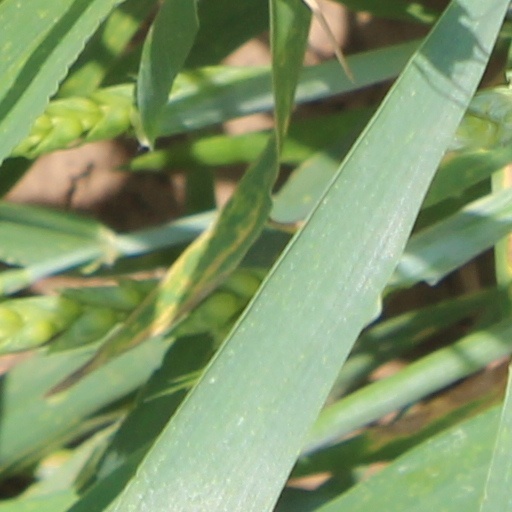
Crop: wheat